Terracotta

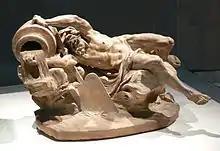
"The River Rhine Separating the Waters"; by Claude Michel; 1765; terracotta; 27.9 × 45.7 × 30.5 cm; Kimbell Art Museum (Fort Worth, Texas, US)

The Ancient Greeks' Tanagra figurines were mass-produced mold-cast and fired terracotta figurines, that seem to have been widely affordable in the Hellenistic period, and often purely decorative in function. They were part of a wide range of Greek terracotta figurines, which included larger and higher-quality works such as the Aphrodite Heyl; the Romans too made great numbers of small figurines, which were often used in a religious context as cult statues or temple decorations. Etruscan art often used terracotta in preference to stone even for larger statues, such as the near life-size Apollo of Veii and the "Sarcophagus of the Spouses". Campana reliefs are Ancient Roman terracotta reliefs, originally mostly used to make friezes for the outside of buildings, as a cheaper substitute for stone.